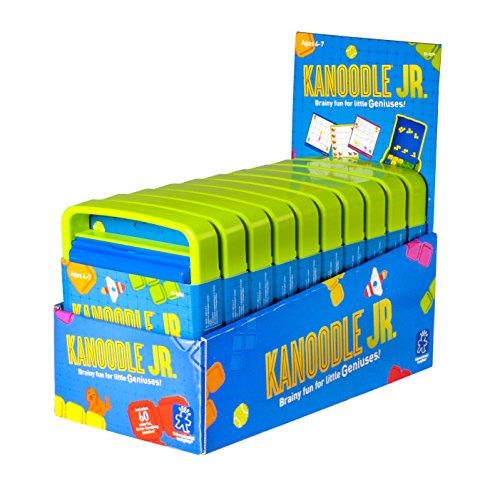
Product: Educational Insights Kanoodle Jr. Game, Ages 4 and Up, 60 Puzzles in Each Game, Large Pieces for Smaller Hands, (Pack of 10 Games)
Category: Toys & Games | Learning & Education
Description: Kanoodle designed just for kids.
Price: $89.00
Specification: ProductDimensions:11.4x7x6.1inches|ItemWeight:5.16pounds|ShippingWeight:5.16pounds(Viewshippingratesandpolicies)|DomesticShipping:ItemcanbeshippedwithinU.S.|InternationalShipping:ThisitemcanbeshippedtoselectcountriesoutsideoftheU.S.LearnMore|ASIN:B01MS791WF|Itemmodelnumber:EI-3079|Manufacturerrecommendedage:4-7years